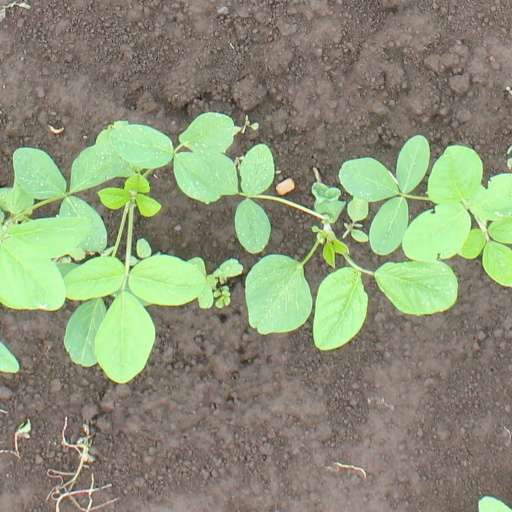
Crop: soybean